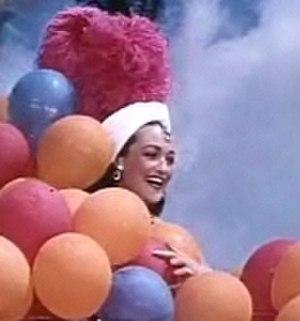
Dorothy Lamour, de son vrai nom Mary Leta Dorothy Stanton, était une actrice et chanteuse américaine née le 10 décembre 1914 à La Nouvelle-Orléans, et morte le 22 septembre 1996 à Los Angeles.
Sous le plus grand chapiteau du monde est un film américain réalisé par Cecil B. DeMille en 1952.